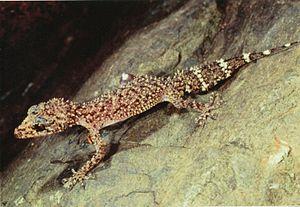
Phyllurus championae est une espèce de gecko de la famille des Carphodactylidae.